Loubna Abidar

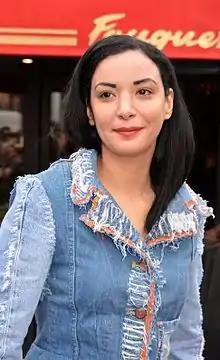
Loubna Abidar in 2016

Abidar was born in Marrakesh to a Berber father and an Arab mother. She made her film debut in "Much Loved", which was directed by Nabil Ayouch. The film was banned in 2015 by Morocco's Ministry of Communication for "serious outrage" to "moral values".